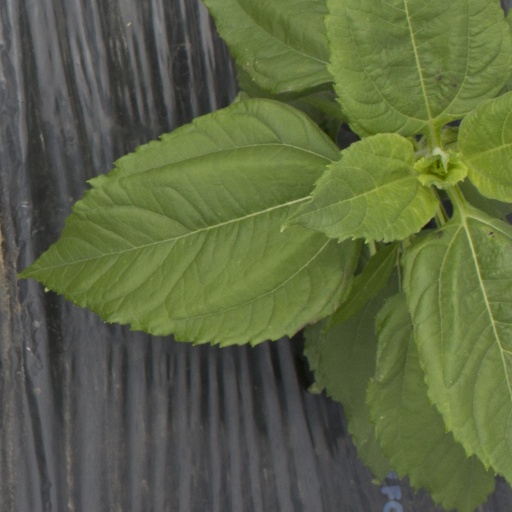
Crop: Jerusalem artichoke